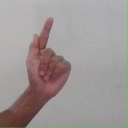
अक्षर: ळ